La Jaula de Las Locas (2015)

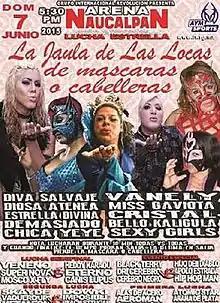
Official poster for the event showing six of the men and women who risked their hair or mask in the main event.

La Jaula de Las Locas (Spanish lit. "The Cage of the Crazy Ones", a reference to the Spanish title of "La Cage aux Folles") was a special professional wrestling event produced by the International Wrestling Revolution Group (IWRG), that took place on June 7, 2015 at Arena Naucalpan in Naucalpan, State of Mexico. The focal point of the show and the inspiration for the event name was the main event steel cage match, an inter-gender match that saw both female wrestlers and male "Exótico" (drag wrestlers) compete against each other. The cage match was contested under "Luchas de Apuestas", or "bet match", rules where the last wrestler in the cage would be deemed the loser, losing either their wrestling mask or their hair if they were already unmasked.